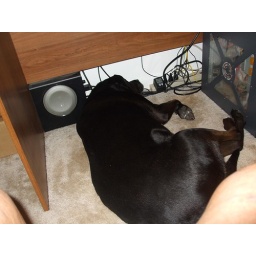
Suzy likes to crawl into small spaces like under my computer desk